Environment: real
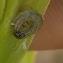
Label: fall_armyworm